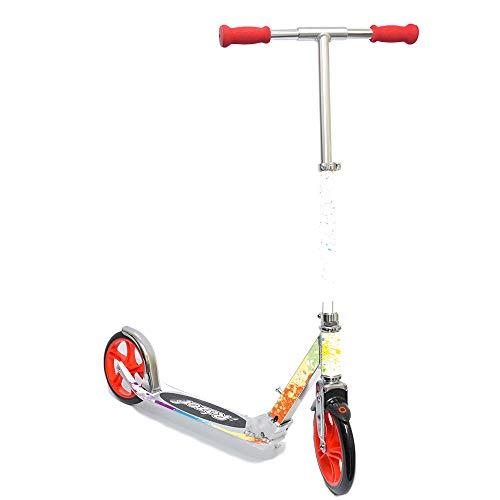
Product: MightySkins Skin Compatible with Razor A5 Lux Kick Scooter - Splash of Color | Protective, Durable, and Unique Vinyl Decal wrap Cover | Easy to Apply, Remove, and Change Styles | Made in The USA
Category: Sports & Outdoors | Outdoor Recreation | Skates, Skateboards & Scooters | Scooters & Equipment | Accessories
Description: SET THE TREND: Show off your own unique style with Mighty Skins for your Razor A5 Lux Kick Scooter Don’t like the Splash Of Color Design We have hundreds of designs to choose from, so your Razor A5 Lux Kick Scooter will be as unique as you are.
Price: $19.99
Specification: ProductDimensions:18x0.1x20inches|ItemWeight:0.16ounces|ShippingWeight:0.96ounces(Viewshippingratesandpolicies)|ASIN:B07MC12R8N|Itemmodelnumber:RAA5KS-SplashOfColor